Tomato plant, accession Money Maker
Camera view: bottom (45 deg); turntable rotation: 0 degrees
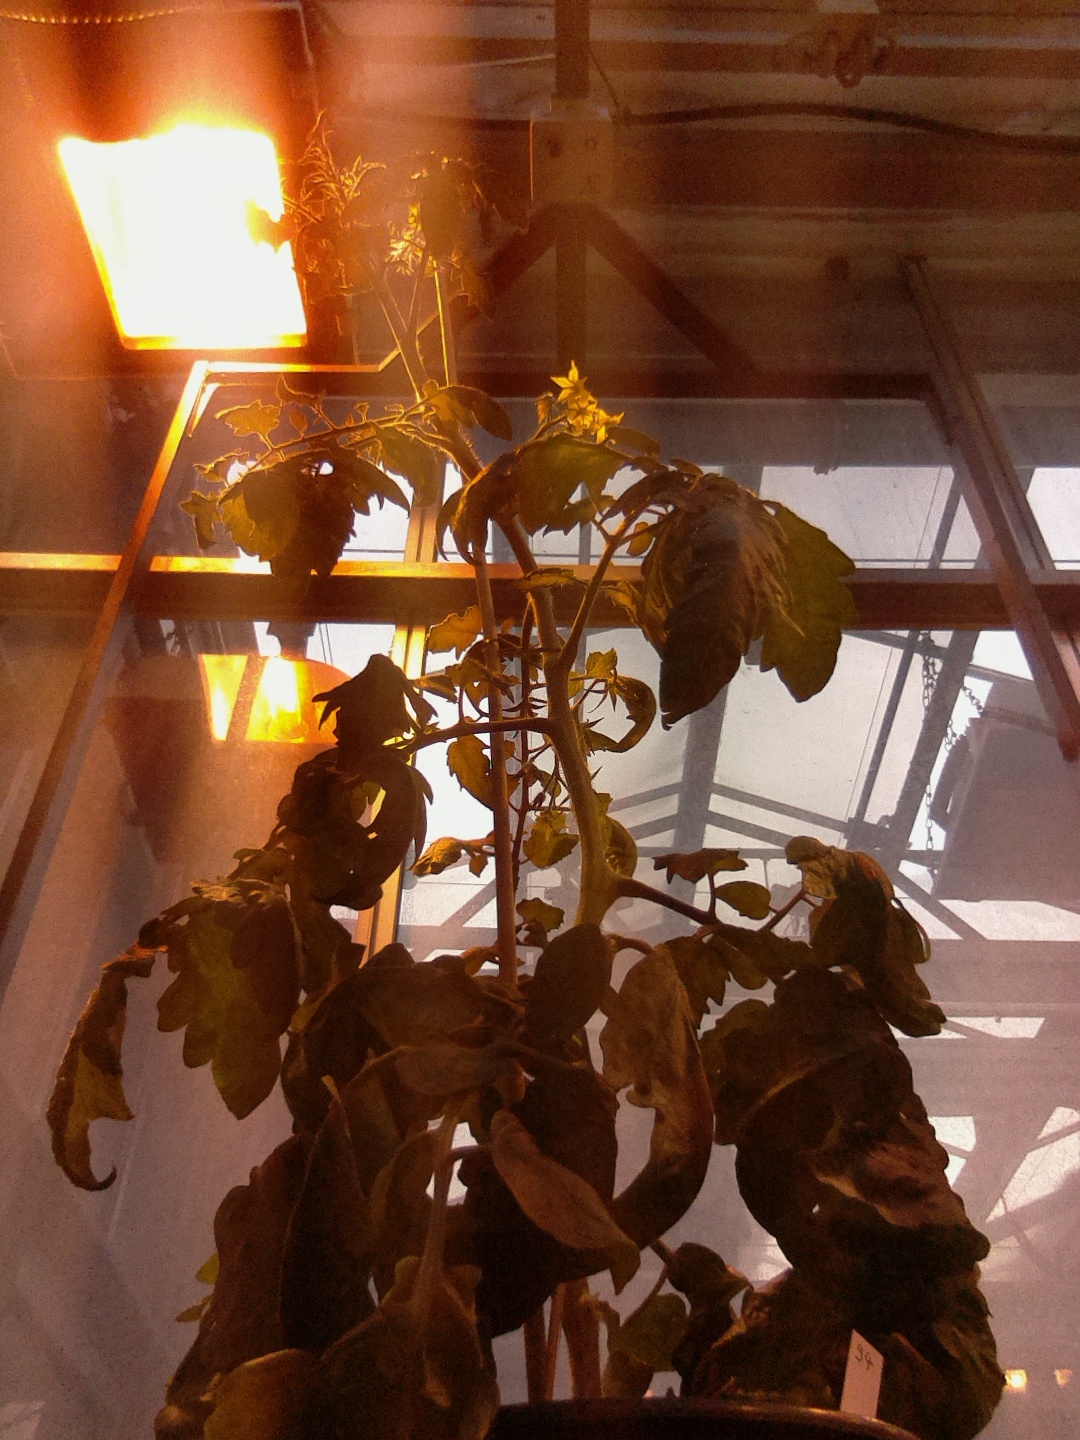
BBCH growth stage 71: 10%-20% of final fruit size